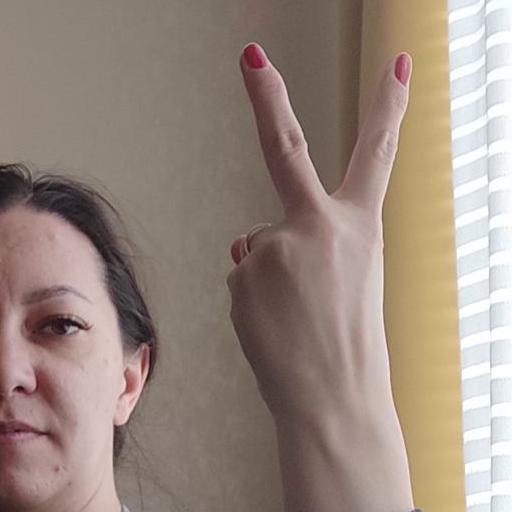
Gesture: peace_inverted